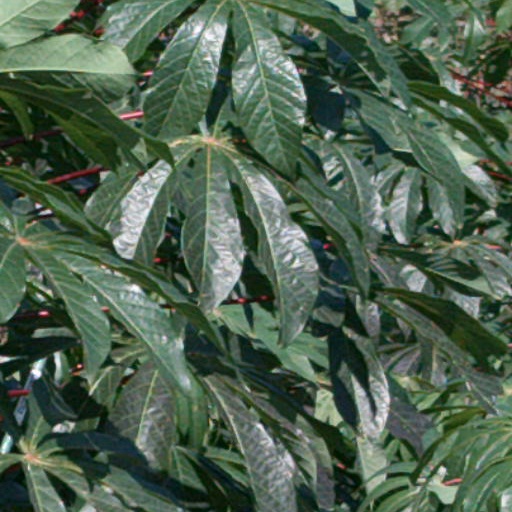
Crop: cassava